John Crosse (antiquary)

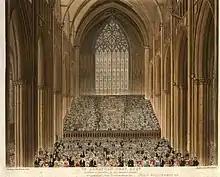
York Minster during the 1823 music festival, engraving by Edward Francis Finden.

In 1825, Crosse published "An Account of the Grand Musical Festival, held in September, 1823, in the Cathedral Church of York". Besides recording details of that festival, it contained a history of the development of music festivals in England. A satirical reply, "The York Musical Festival: A Dialogue", taking advantage of Crosse's bombastic style, was published by "Outis"; it has been attributed to the Reverend William Hett. Crosse also wrote on the Hull subscription library.